Lucía Lacarra

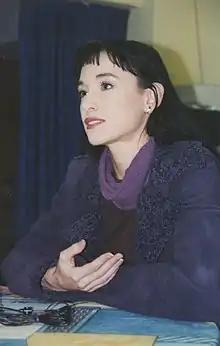
Lucía Lacarra in 2003

Lucía Lacarra (born 24 March 1975) is a Spanish ballet dancer who has been a principal with the Bayerisches Staatsballett (Bavarian State Opera Ballet) from 2002 to 2016. A recipient of the Prix Benois de la Danse, she was named the Dancer of the Decade in 2011, at the World Ballet Stars Gala in Saint Petersburg.